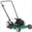
Label: lawn_mower